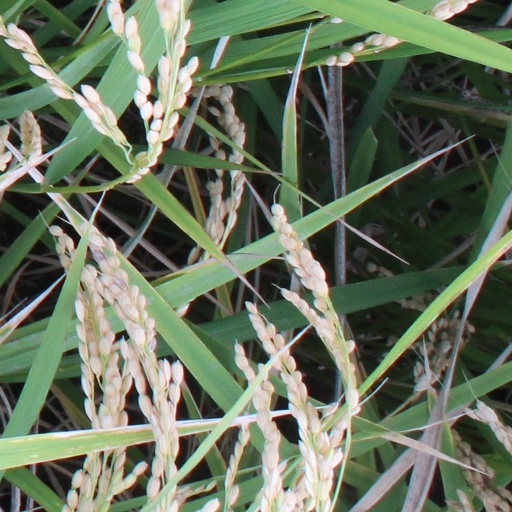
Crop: rice